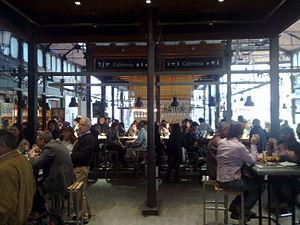
Le Marché de San Miguel, situé sur la place du même nom, à proximité de la Plaza Mayor de Madrid en Espagne, est un marché d'exercice privé dont la caractéristique la plus remarquable est qu'il conserve sa structure originale du début du vingtième siècle. Il a une surface de 1 200 mètres carrés.